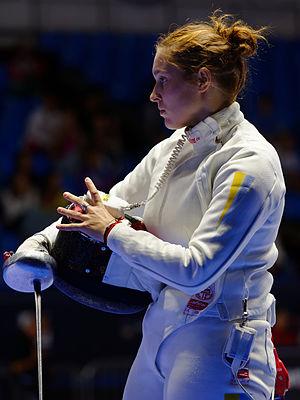
L'Ukrainienne Kseniya Pantelyeyeva aux championnats du monde d'escrime 2015 le 15 juillet 2015 au Stade olympique de Moscou.
Kseniya Hennadiyvna Pantelyeyeva, née le 11 mai 1994 à Lviv, est une escrimeuse ukrainienne.